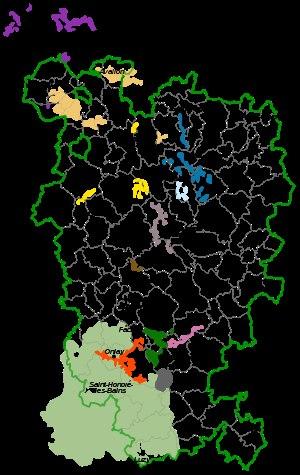
Le massif du Morvan comprend 12 sites classés dans le réseau Natura 2000, répartis sur les quatre départements de la région Bourgogne : Côte-d'Or, Nièvre, Saône-et-Loire et Yonne.
Dans les 12 sites classés dans le réseau Natura 2000 que comprend le Morvan, 22 espèces d'« intérêt communautaire » y sont recensées :